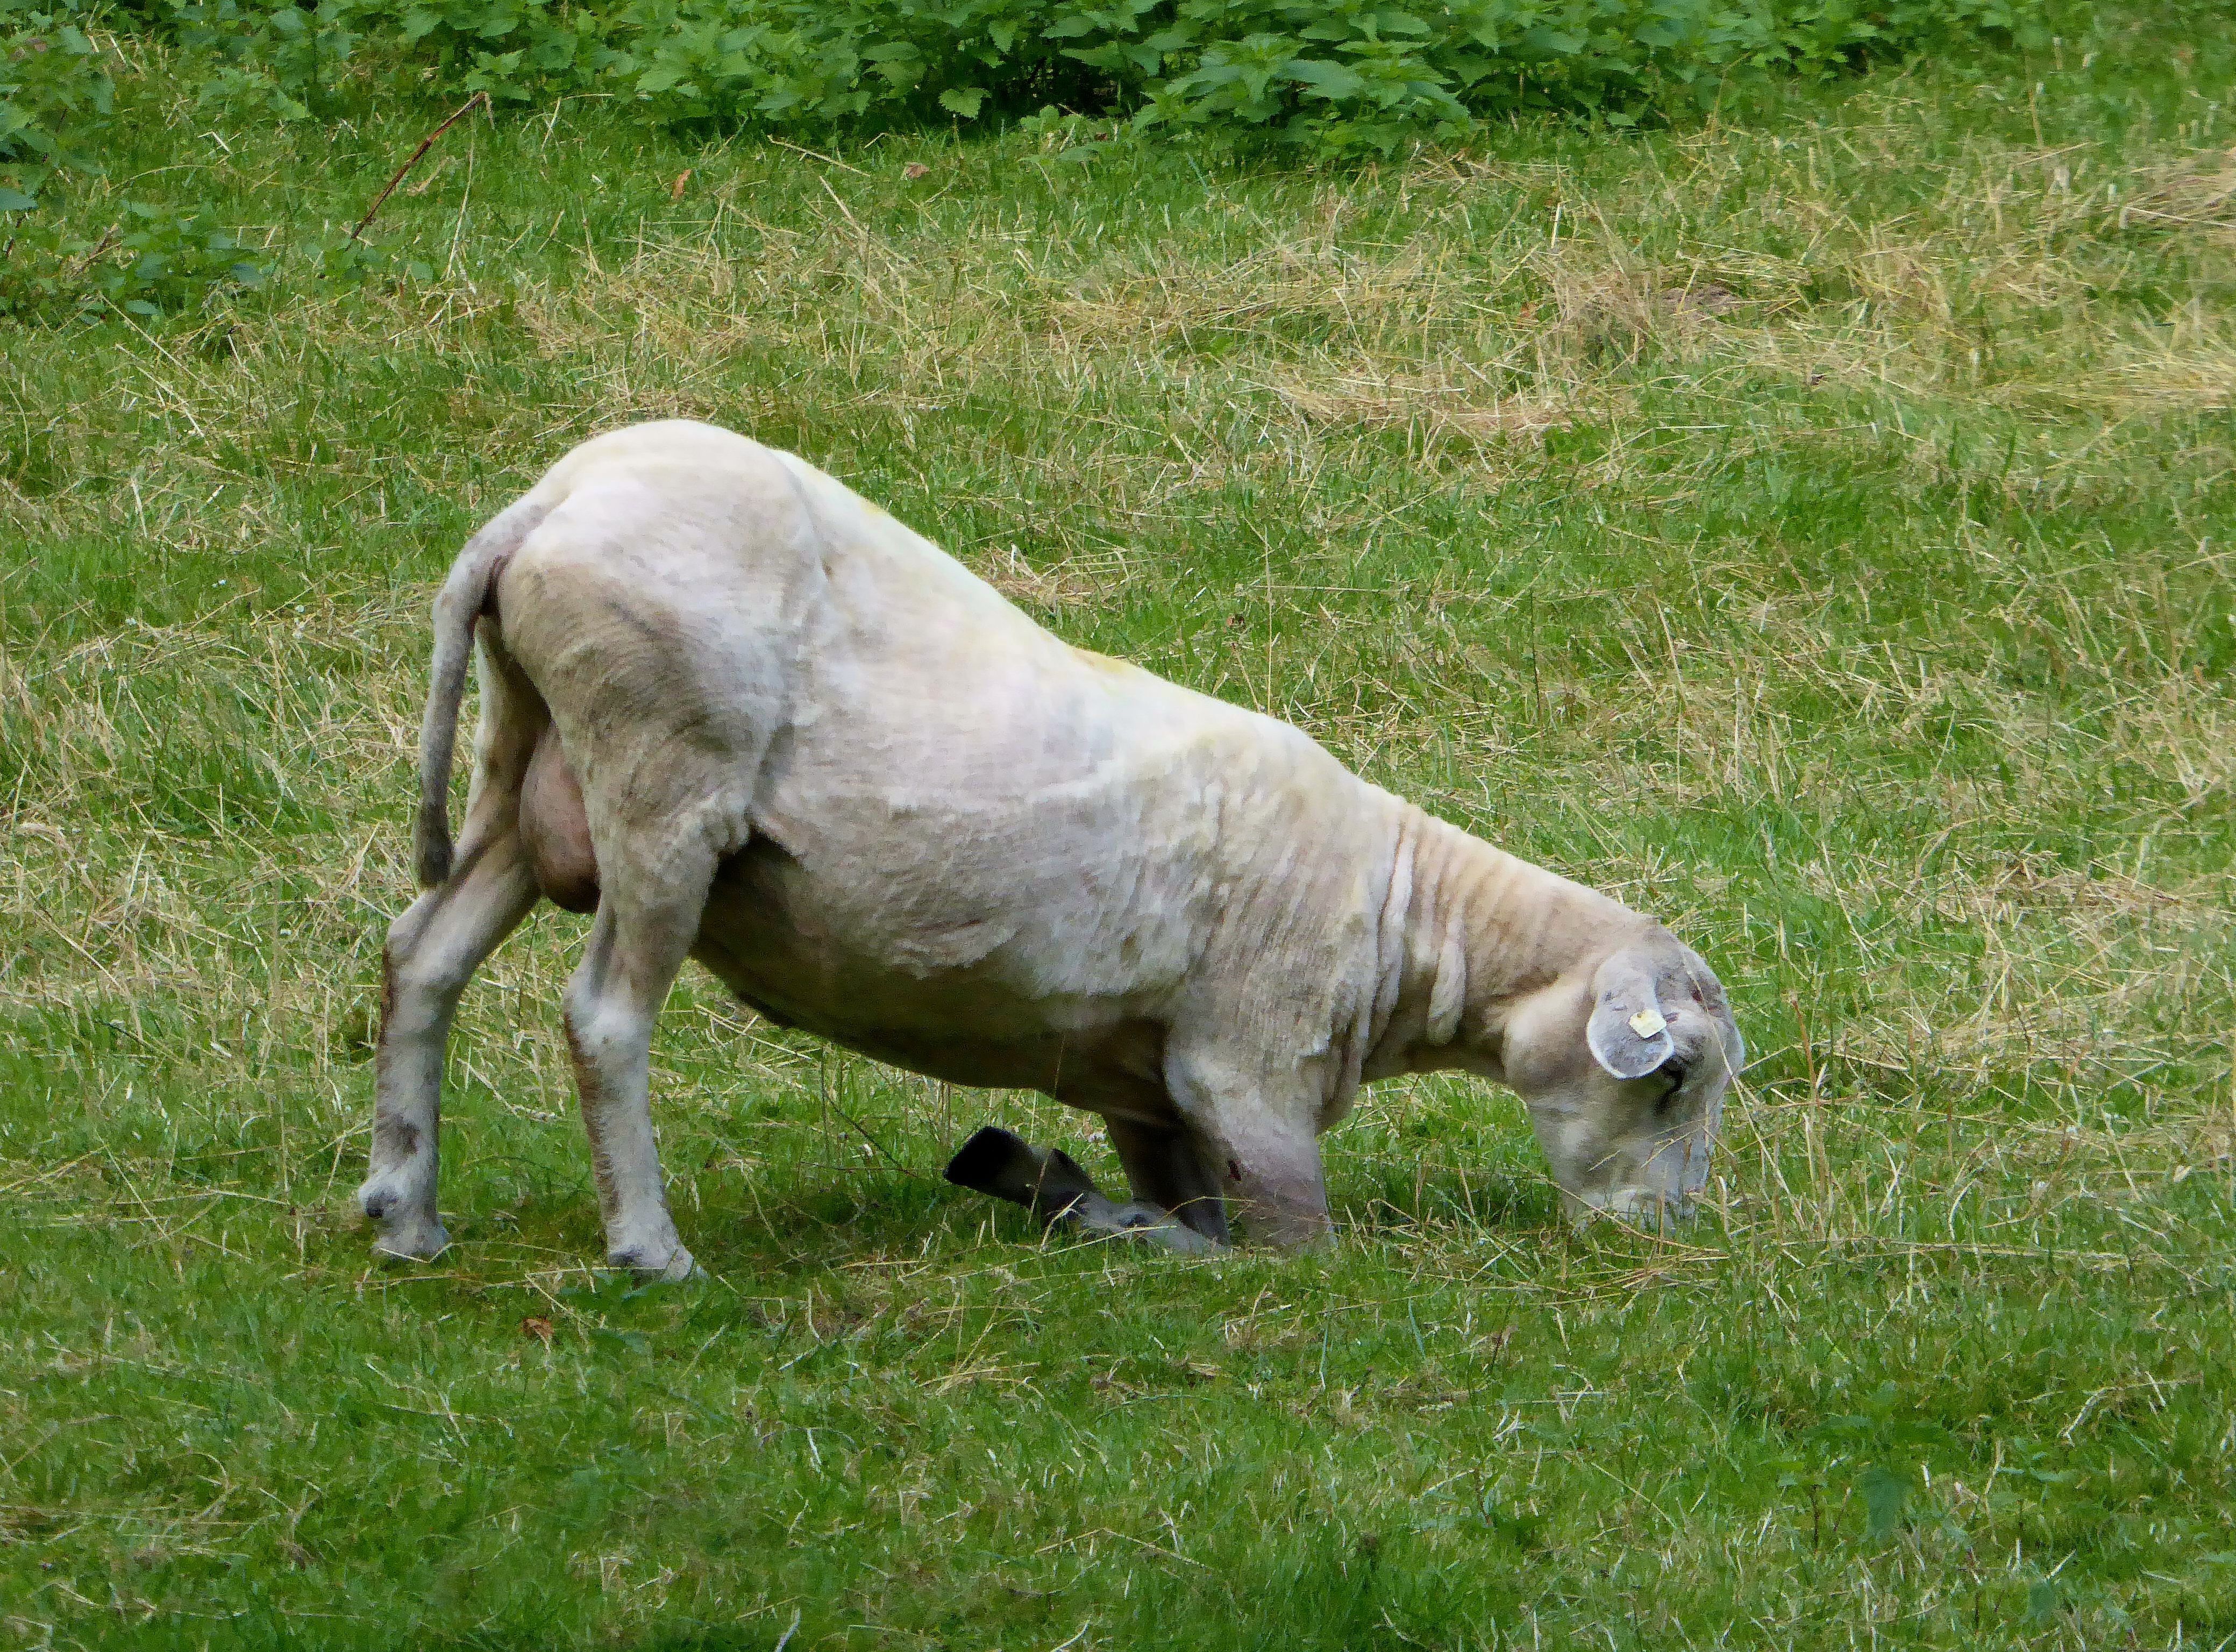
grass, dog, grazing, livestock, sheep, mammal, agriculture, graze, vertebrate, shorn, dog like mammal, cattle like mammal